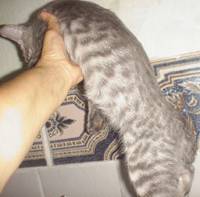
Label: cat